AC power plugs and sockets

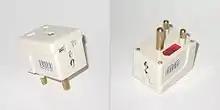
A travel adaptor for "Type M" (16 A SANS 164-1) sockets from South Africa

Adaptors between standards are not included in most standards, and as a result they have no formal quality criteria defined. Physical compatibility does not ensure that the appliance and socket match in frequency or voltage. Adaptors allow travellers to connect devices to foreign sockets, but do not change voltage or frequency. A voltage converter is required for electrical compatibility in places with a different voltage than the device is designed for. Mismatch in frequency between supply and appliances may still cause problems even at the correct voltage. Some appliances have a switch for the selection of voltage. Many modern devices use AC adapters that accept 100–240 V voltage at 50 or 60 Hz, meaning they can be used anywhere in the world as long as a suitable plug adapter is used.